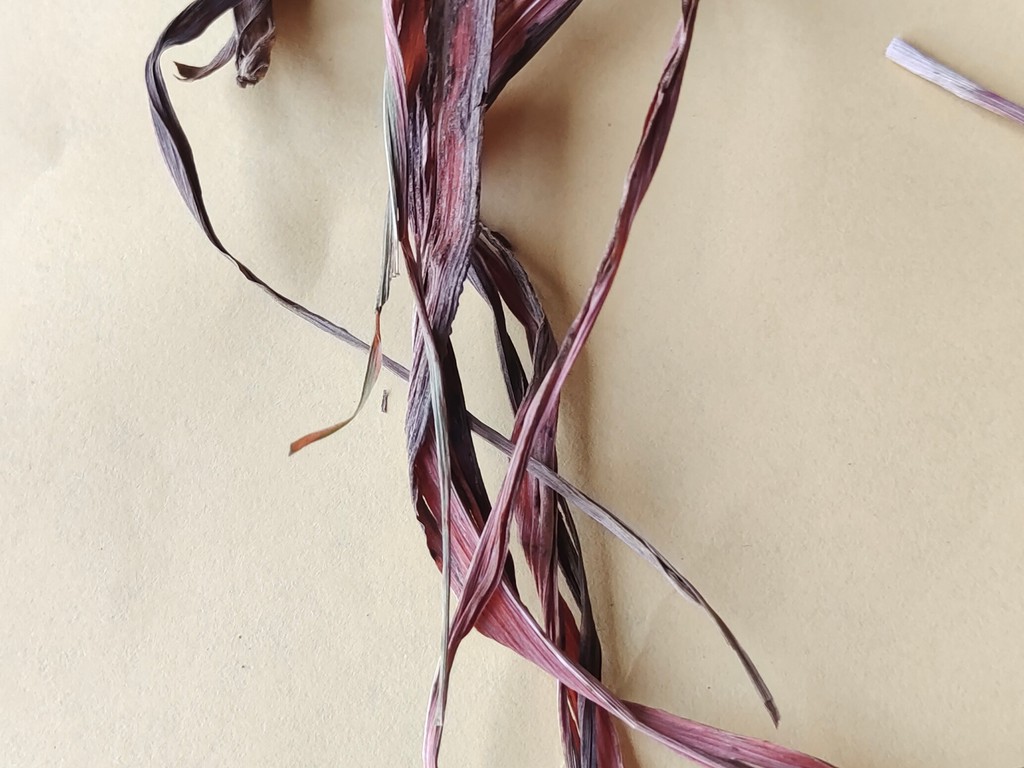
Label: Dried